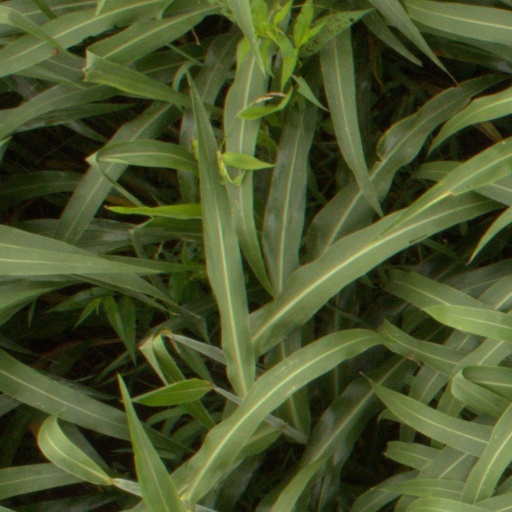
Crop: sorghum